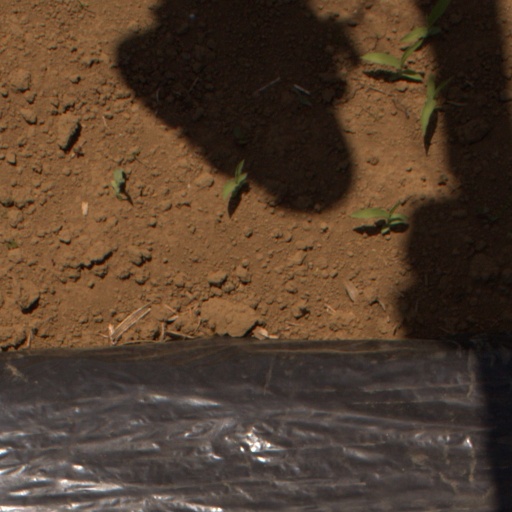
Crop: Jerusalem artichoke